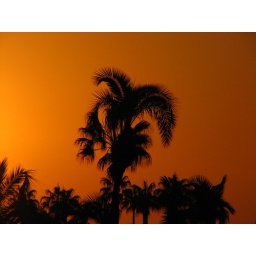
Your quintessential California postcard. Palm tree silhouette against overly-saturated orange background.